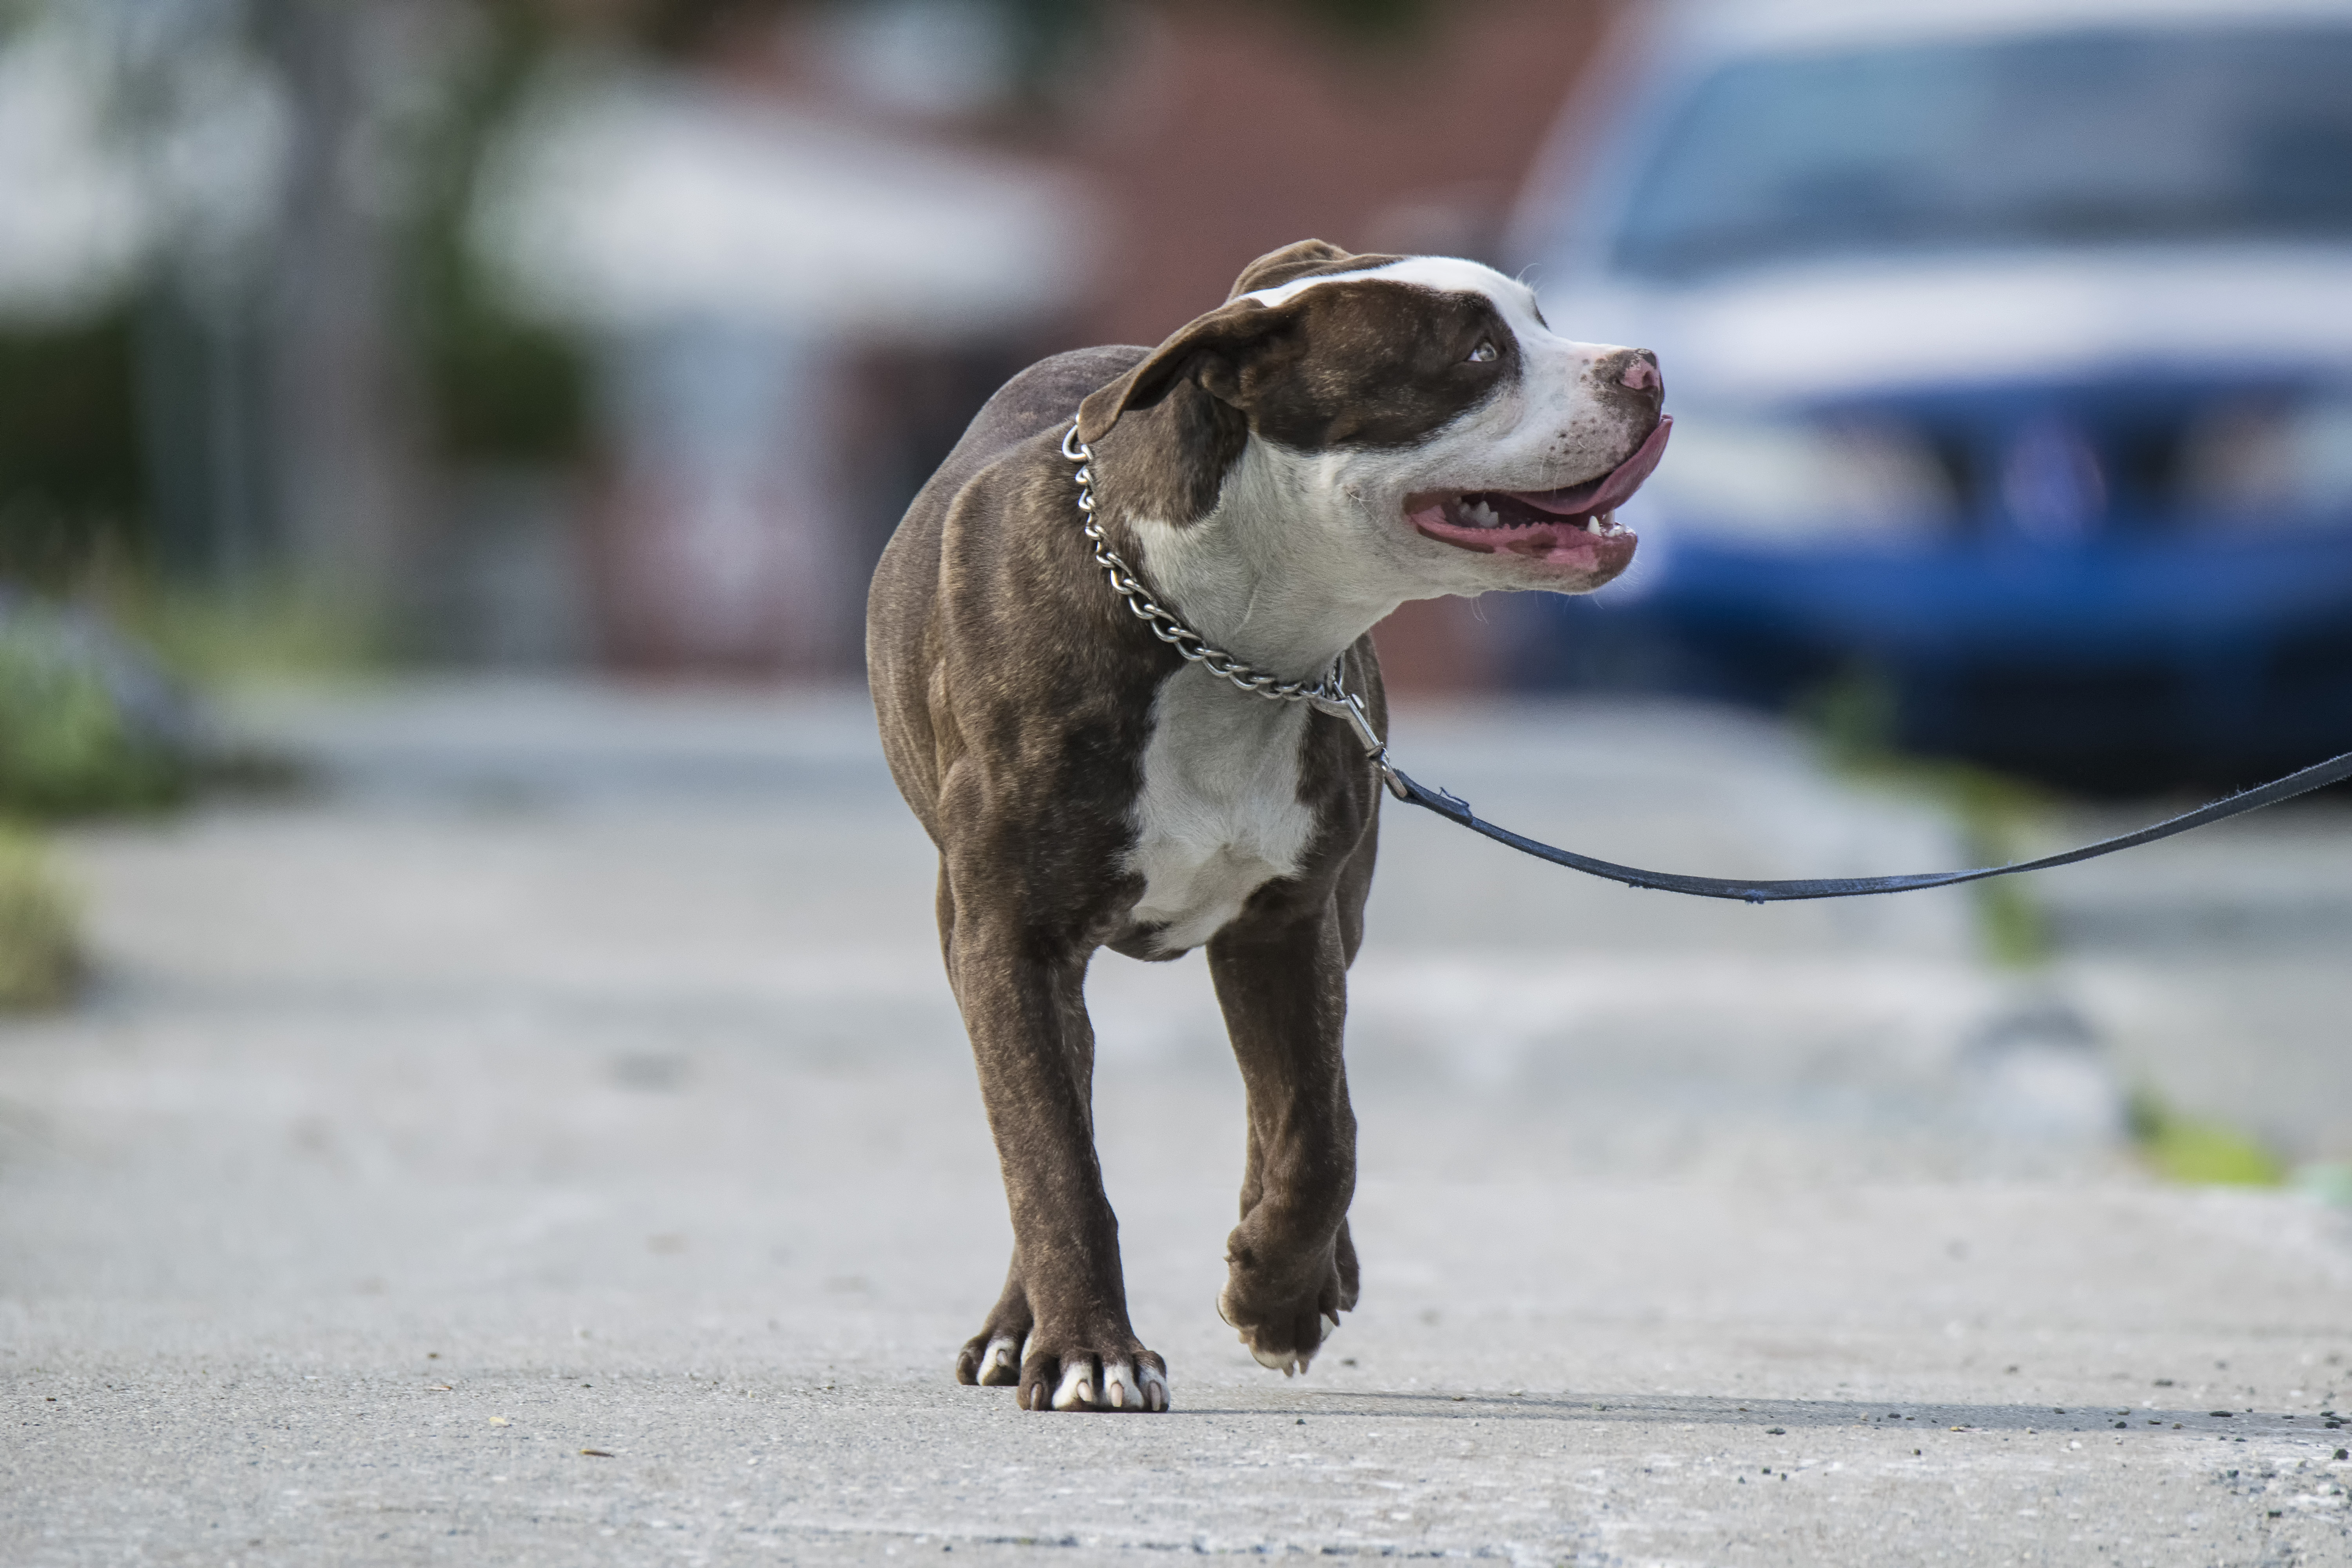
puppy, dog, mammal, chien, canada, vertebrate, quebec, sherbrooke, dog like mammal